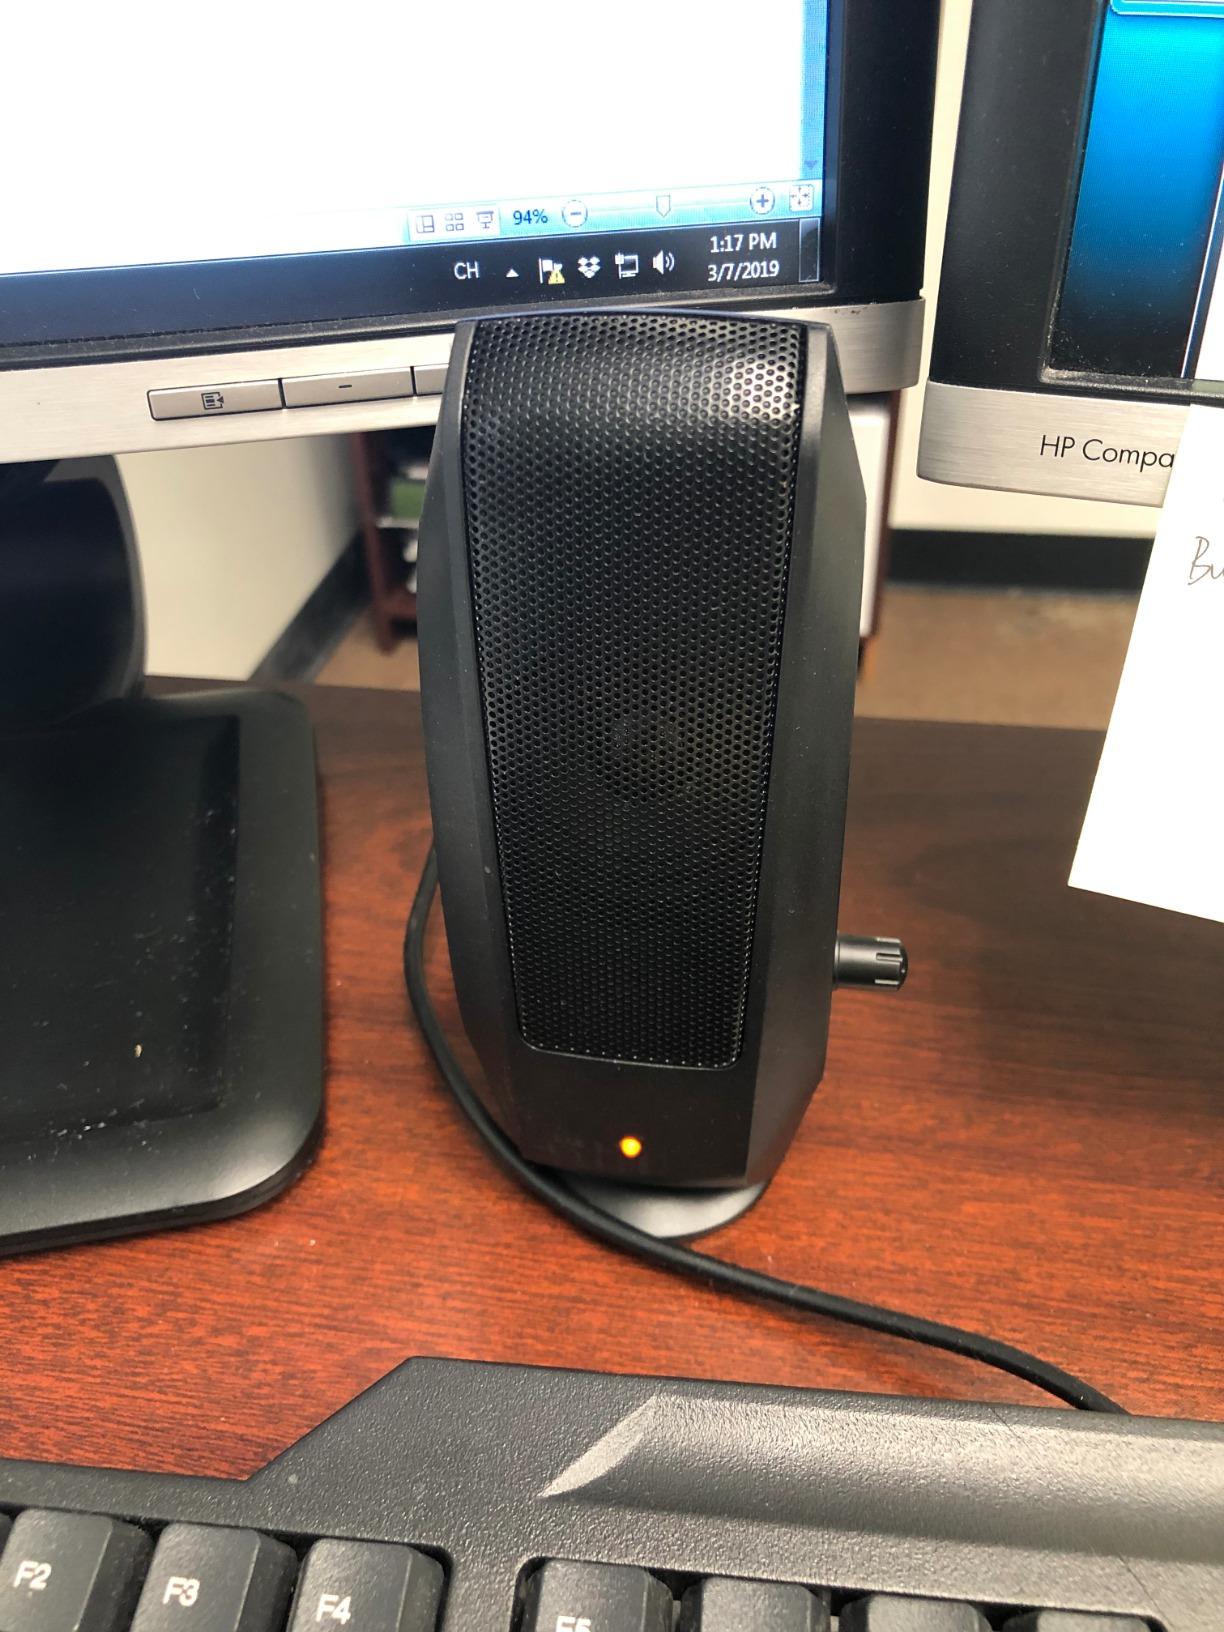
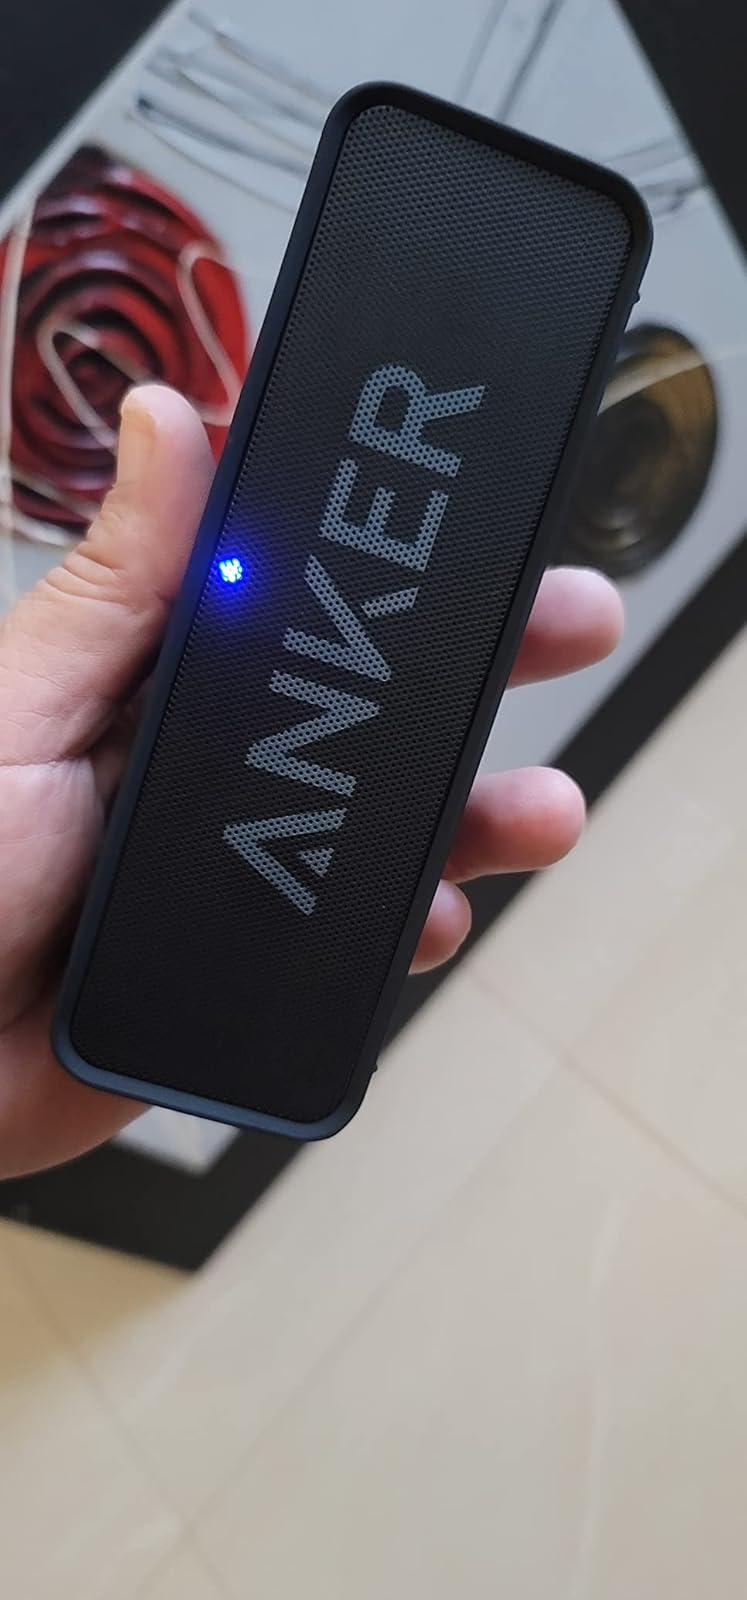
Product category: speaker
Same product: no